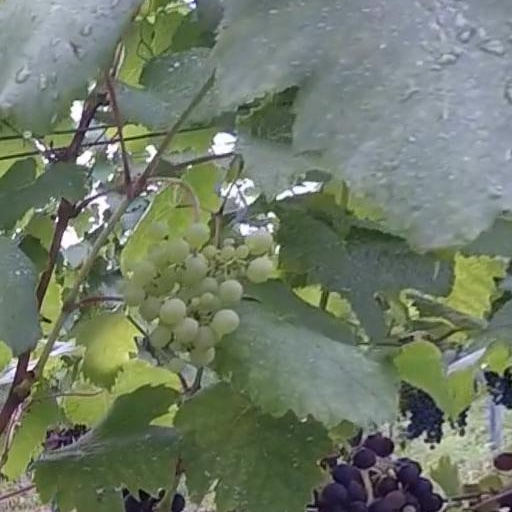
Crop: grape